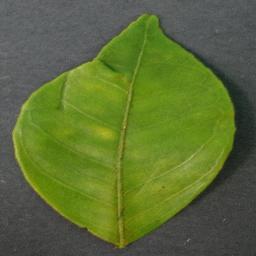
Label: Orange___Haunglongbing_(Citrus_greening)